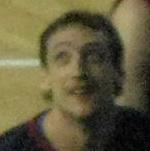
Age: 32